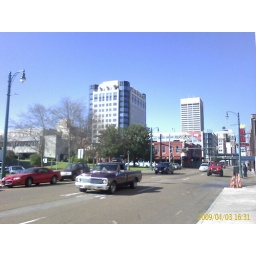
Right around the corner from Beil St. kinda by the Gibson guitar building Memphis, TN